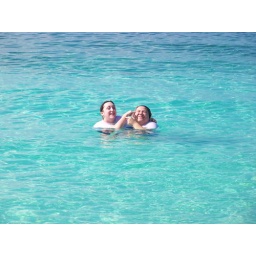
Traci &amp;amp; I being silly in the water at 7 mile beach in Grand Cayman - the water there is SO clear!